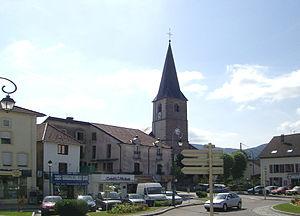
Place de la Libération á Vagney